Type 2 Ke-To light tank

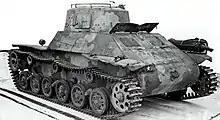
Rear view of a Type 2 Ke-To

The Type 2 Ke-To was based on the Type 98 Ke-Ni, using the same engine and bell crank suspension. However, the gun turret was enlarged to provide greater space for the crewmen and the main armament was changed to the more powerful Type 1 37 mm gun, with a muzzle velocity of 800 m/s. The new 37 mm gun used gave the tank "slightly better performance". The conical turret also carried a 7.7 mm machine-gun in a coaxial mount. Besides these modifications, the tank was essentially the same as the Type 98 Ke-Ni, using the same hull, engine and having the same maximum armor plate. The designation "Type 2" represented the Japanese Imperial Year 2602 (1942 AD), "Ke" represented "light", and "To" represented the number seven.